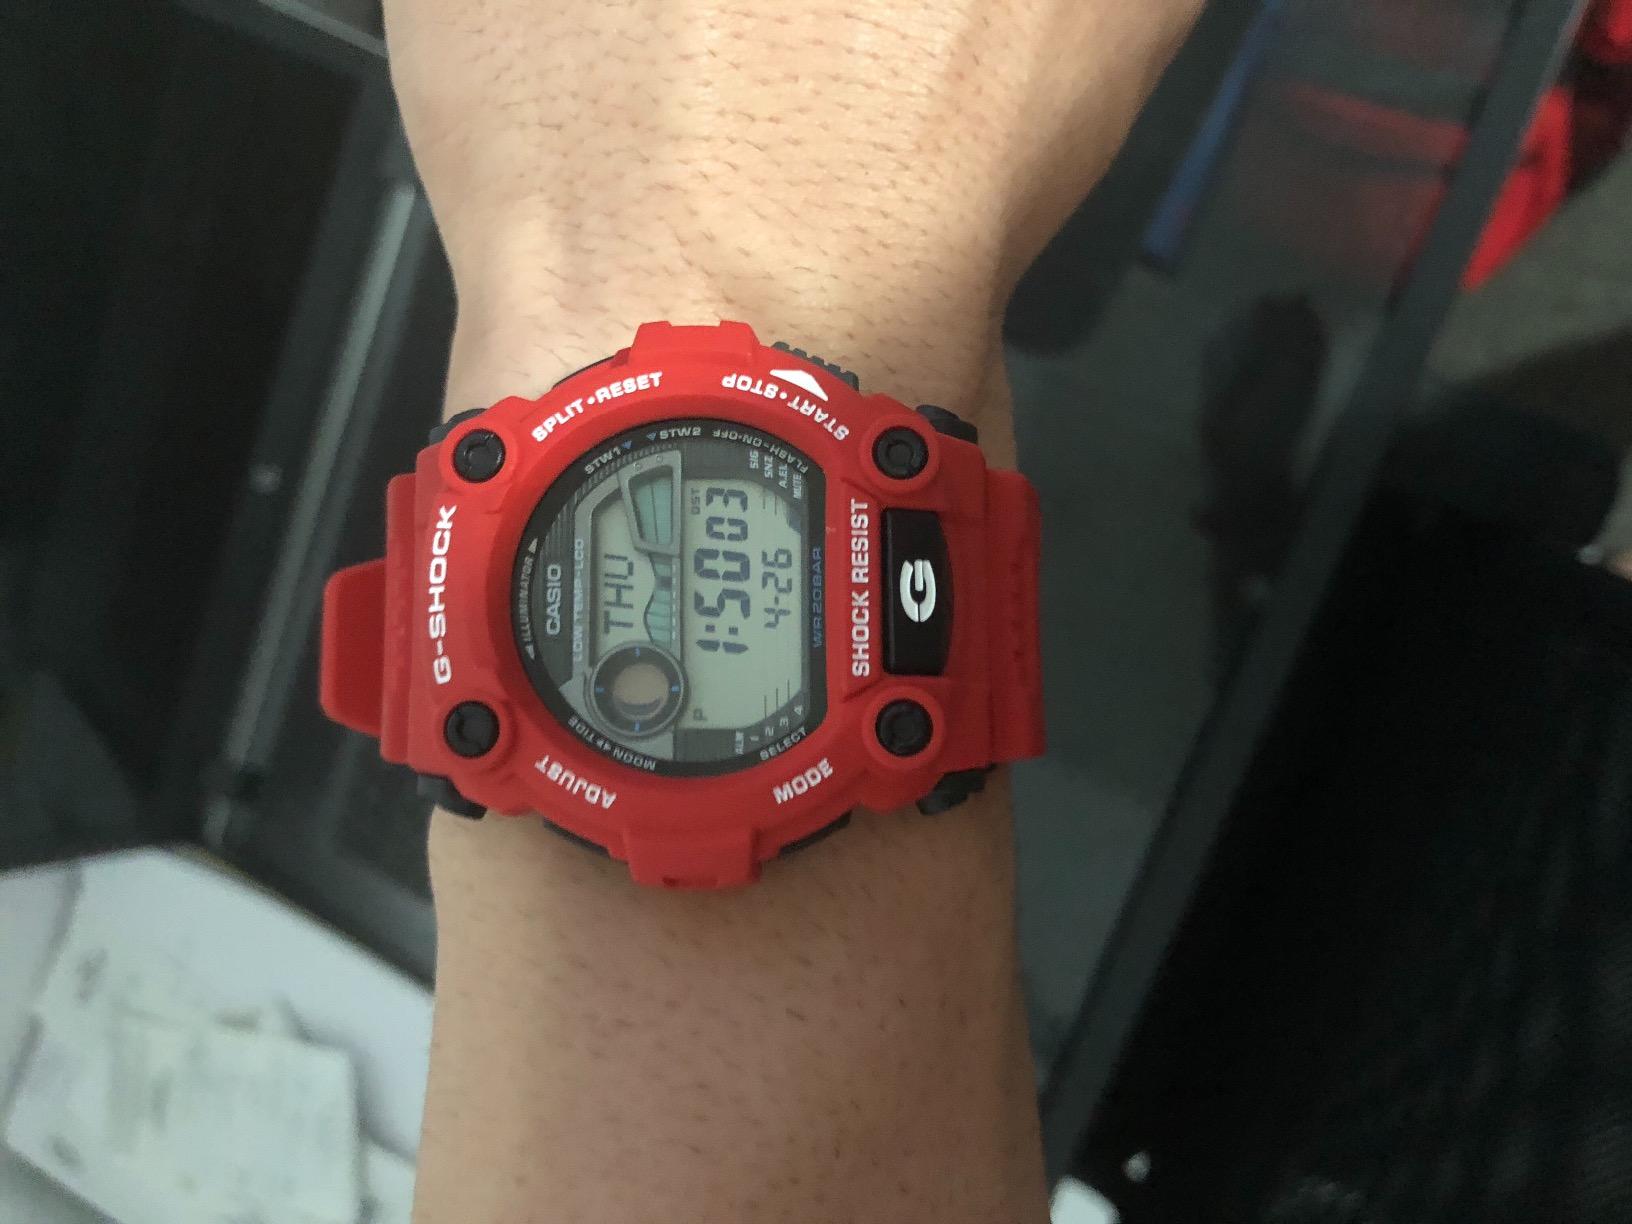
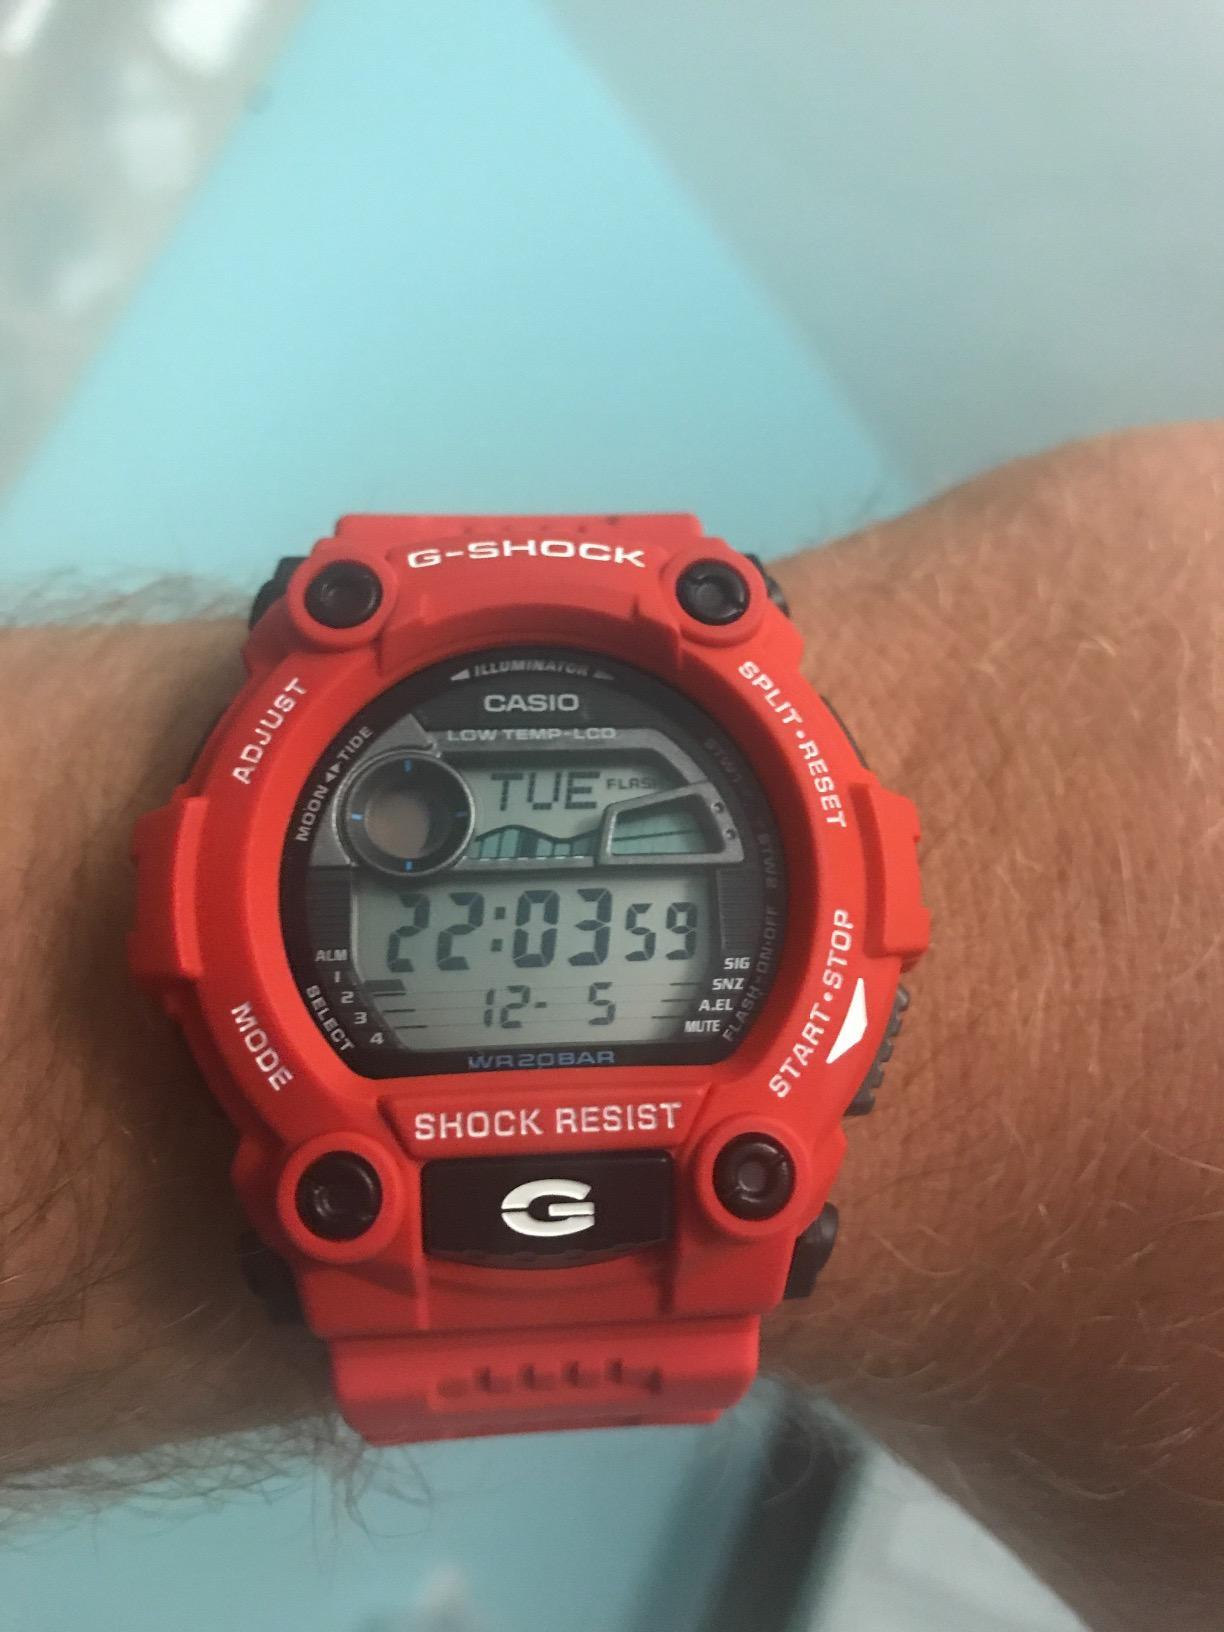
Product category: accessories_watch
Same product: yes